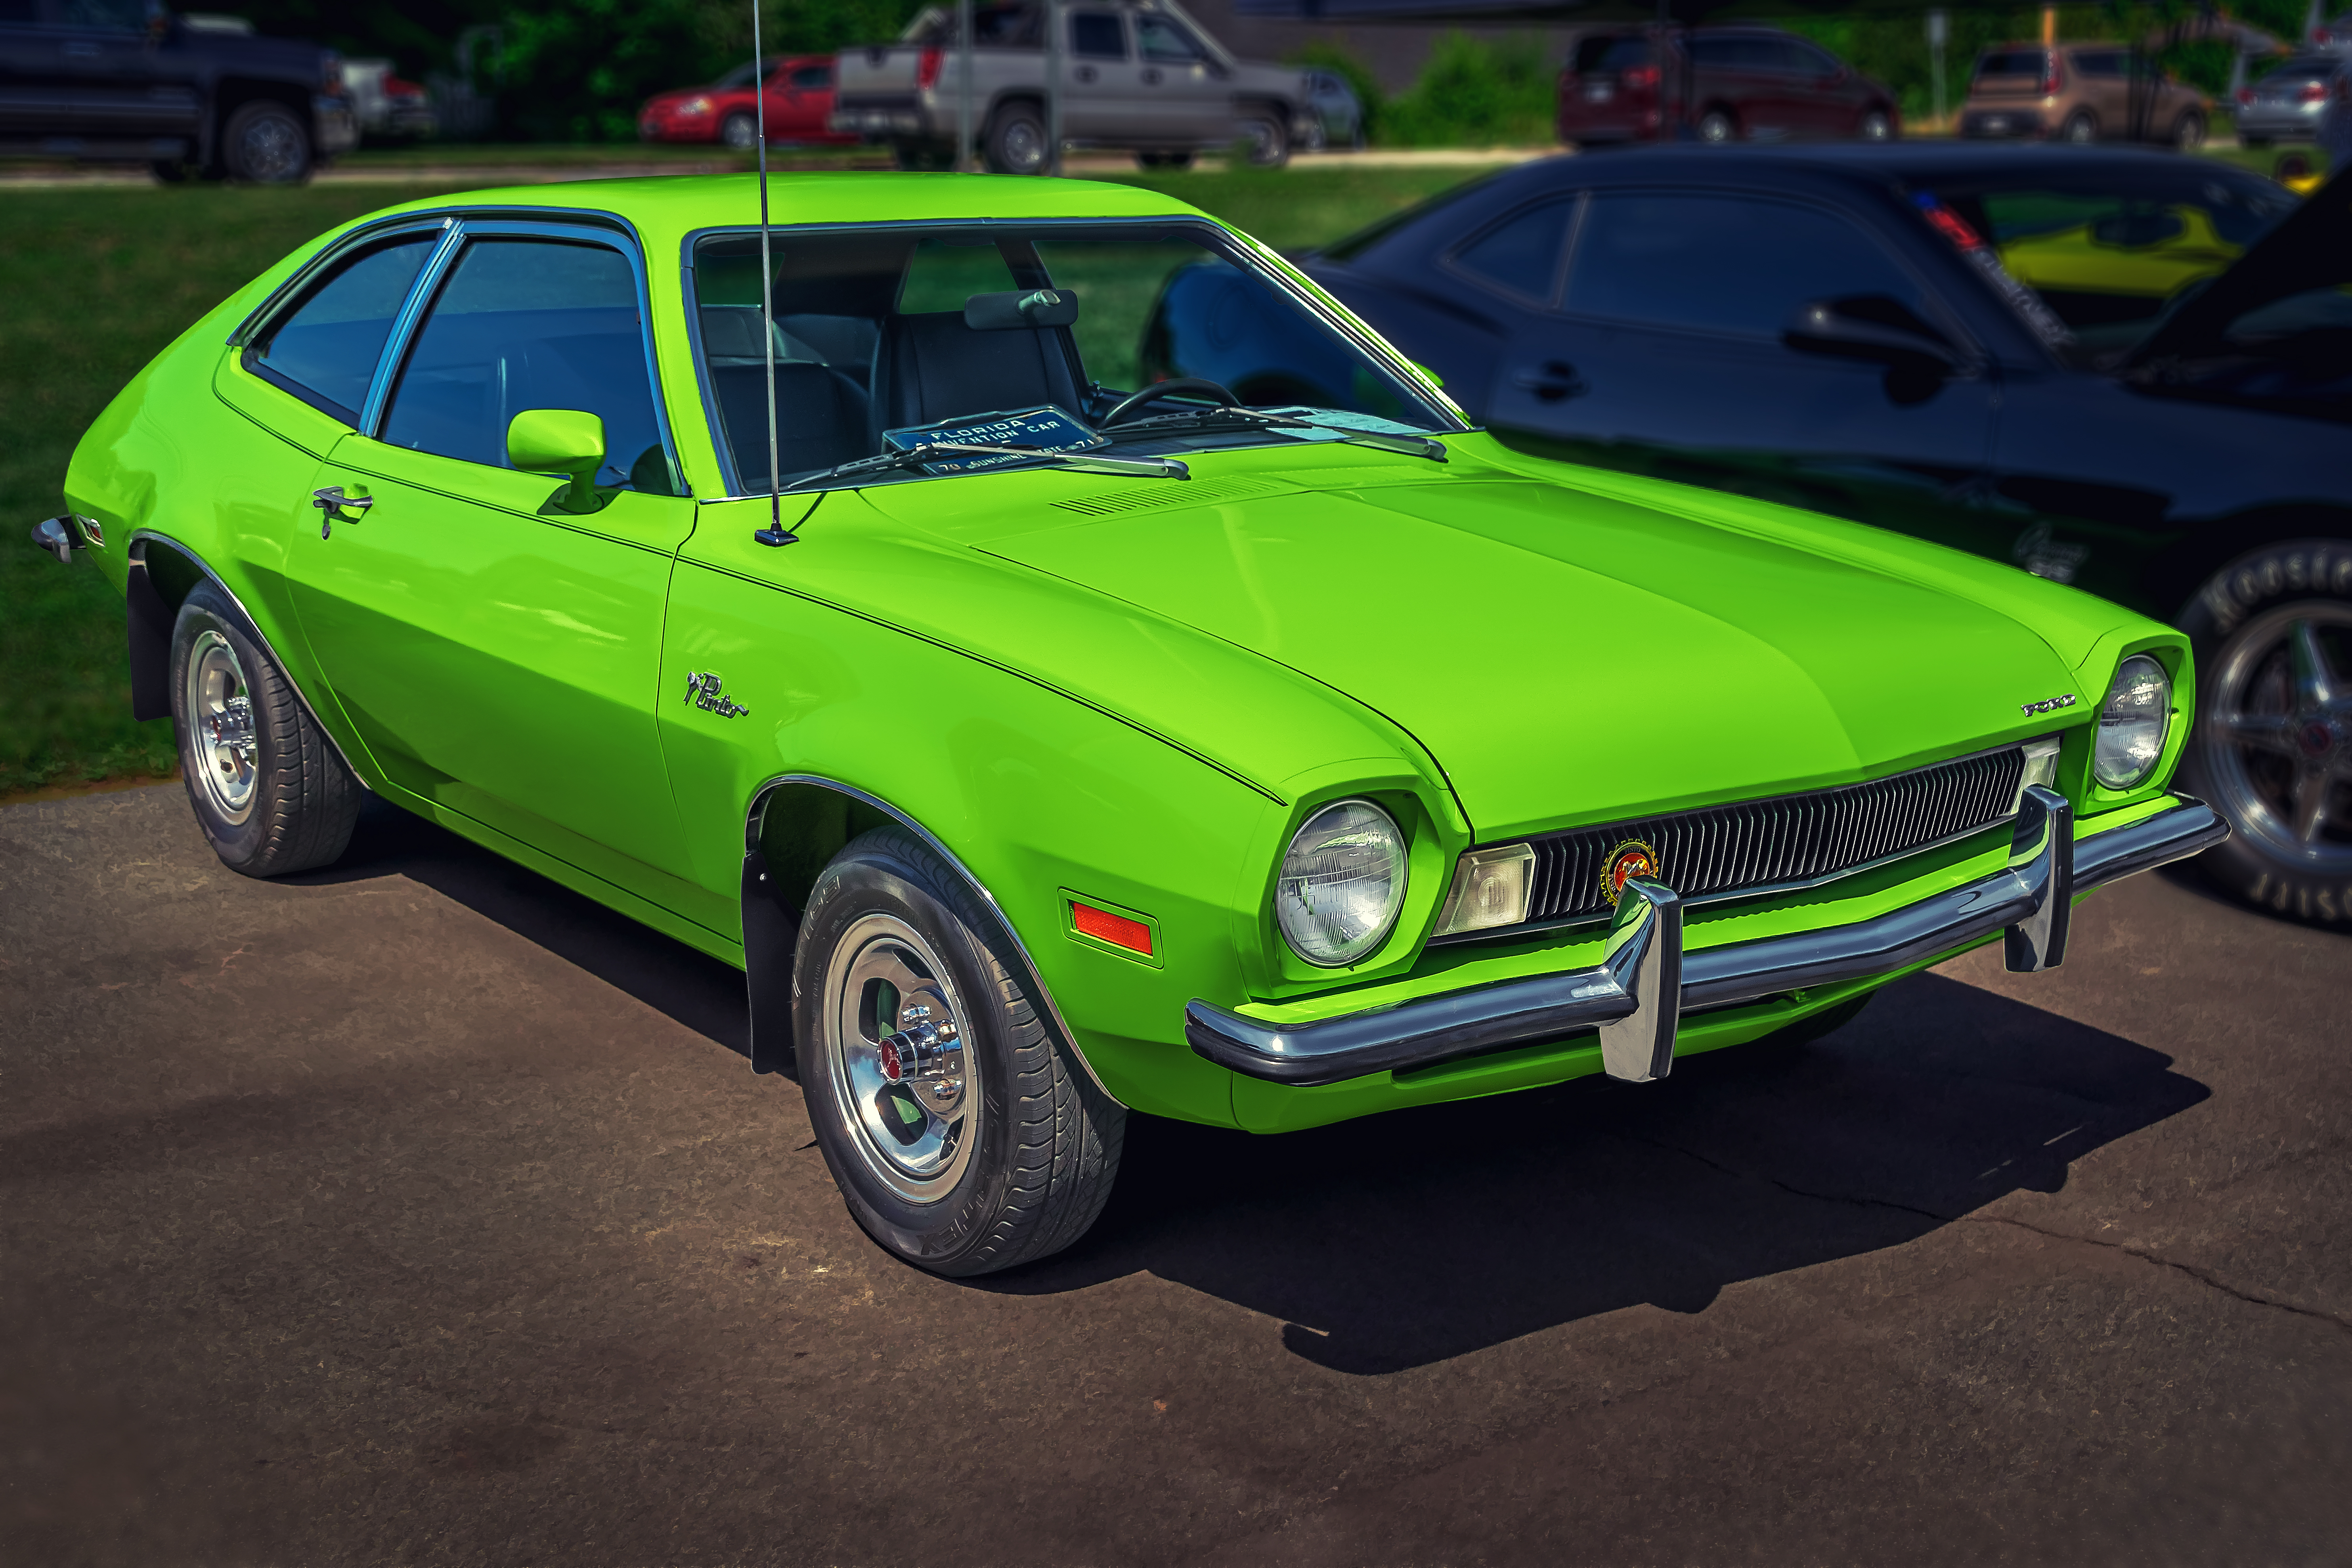
geotagged, newton, north carolina, united states, usa, 2019 Dale Earnhardt Chevrolet Auto Show, 2019 Dale Earnhardt Chevrolet Car Show, 2019 The Dale Earnhardt Chevrolet Car Show Newton North Carolina, america, American Car Show, auto, automobile, automotive photography, Automotive Portrait, car photo, car photography, Car Photos, Car Portrait, Car Portraiture, car show, Car Show Photography, Carolina Car Show, Catawba County, Catawba County NC, Catawba County North Carolina, Chevrolet Dealership, classic, classic auto, classic automobile, classic car, Classic Vehicle, coche, Creative Car Photography, Dale Earnhardt Car Show, Dale Earnhardt Chevrolet, Dale Earnhardt Chevrolet Car Show 2019, ford, FORD Pinto, Heartbeat Of America, Highway 16 North Carolina, NC Car Show, Newton NC, North Carolina Car Show, Photoshopped Car Photo, pinto, Post Processed Car Image, The Dale Earnhardt Chevrolet Auto Show, vehicle, vendimia, voiture, World Cars, land vehicle, car, coupe, sedan, muscle car, subcompact car